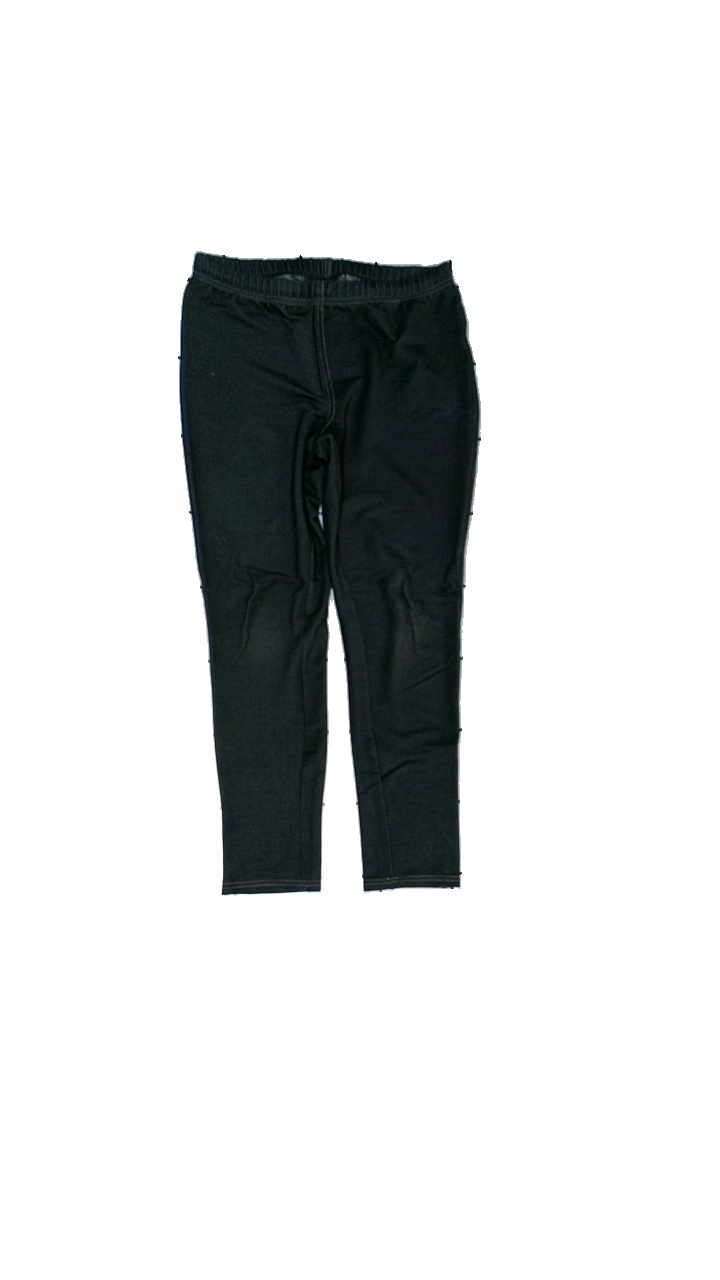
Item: Tights (Ladies)
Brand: Åshild
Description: blå tights
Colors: Blue
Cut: Regular
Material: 80% viscose 20% polyester
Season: All
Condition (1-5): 5
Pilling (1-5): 5
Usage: Reuse
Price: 50-100